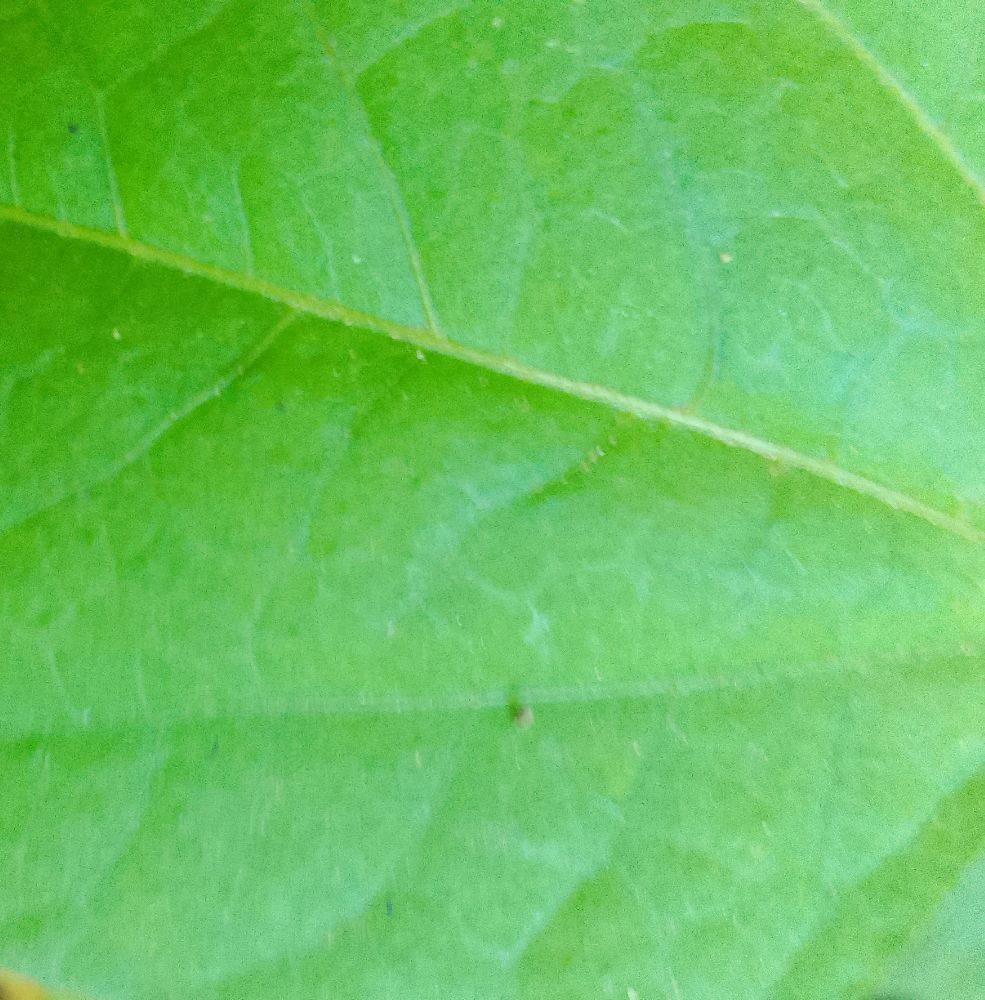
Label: healthy